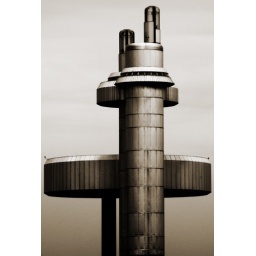
Seen hovering over Rome - actually it's a water tower